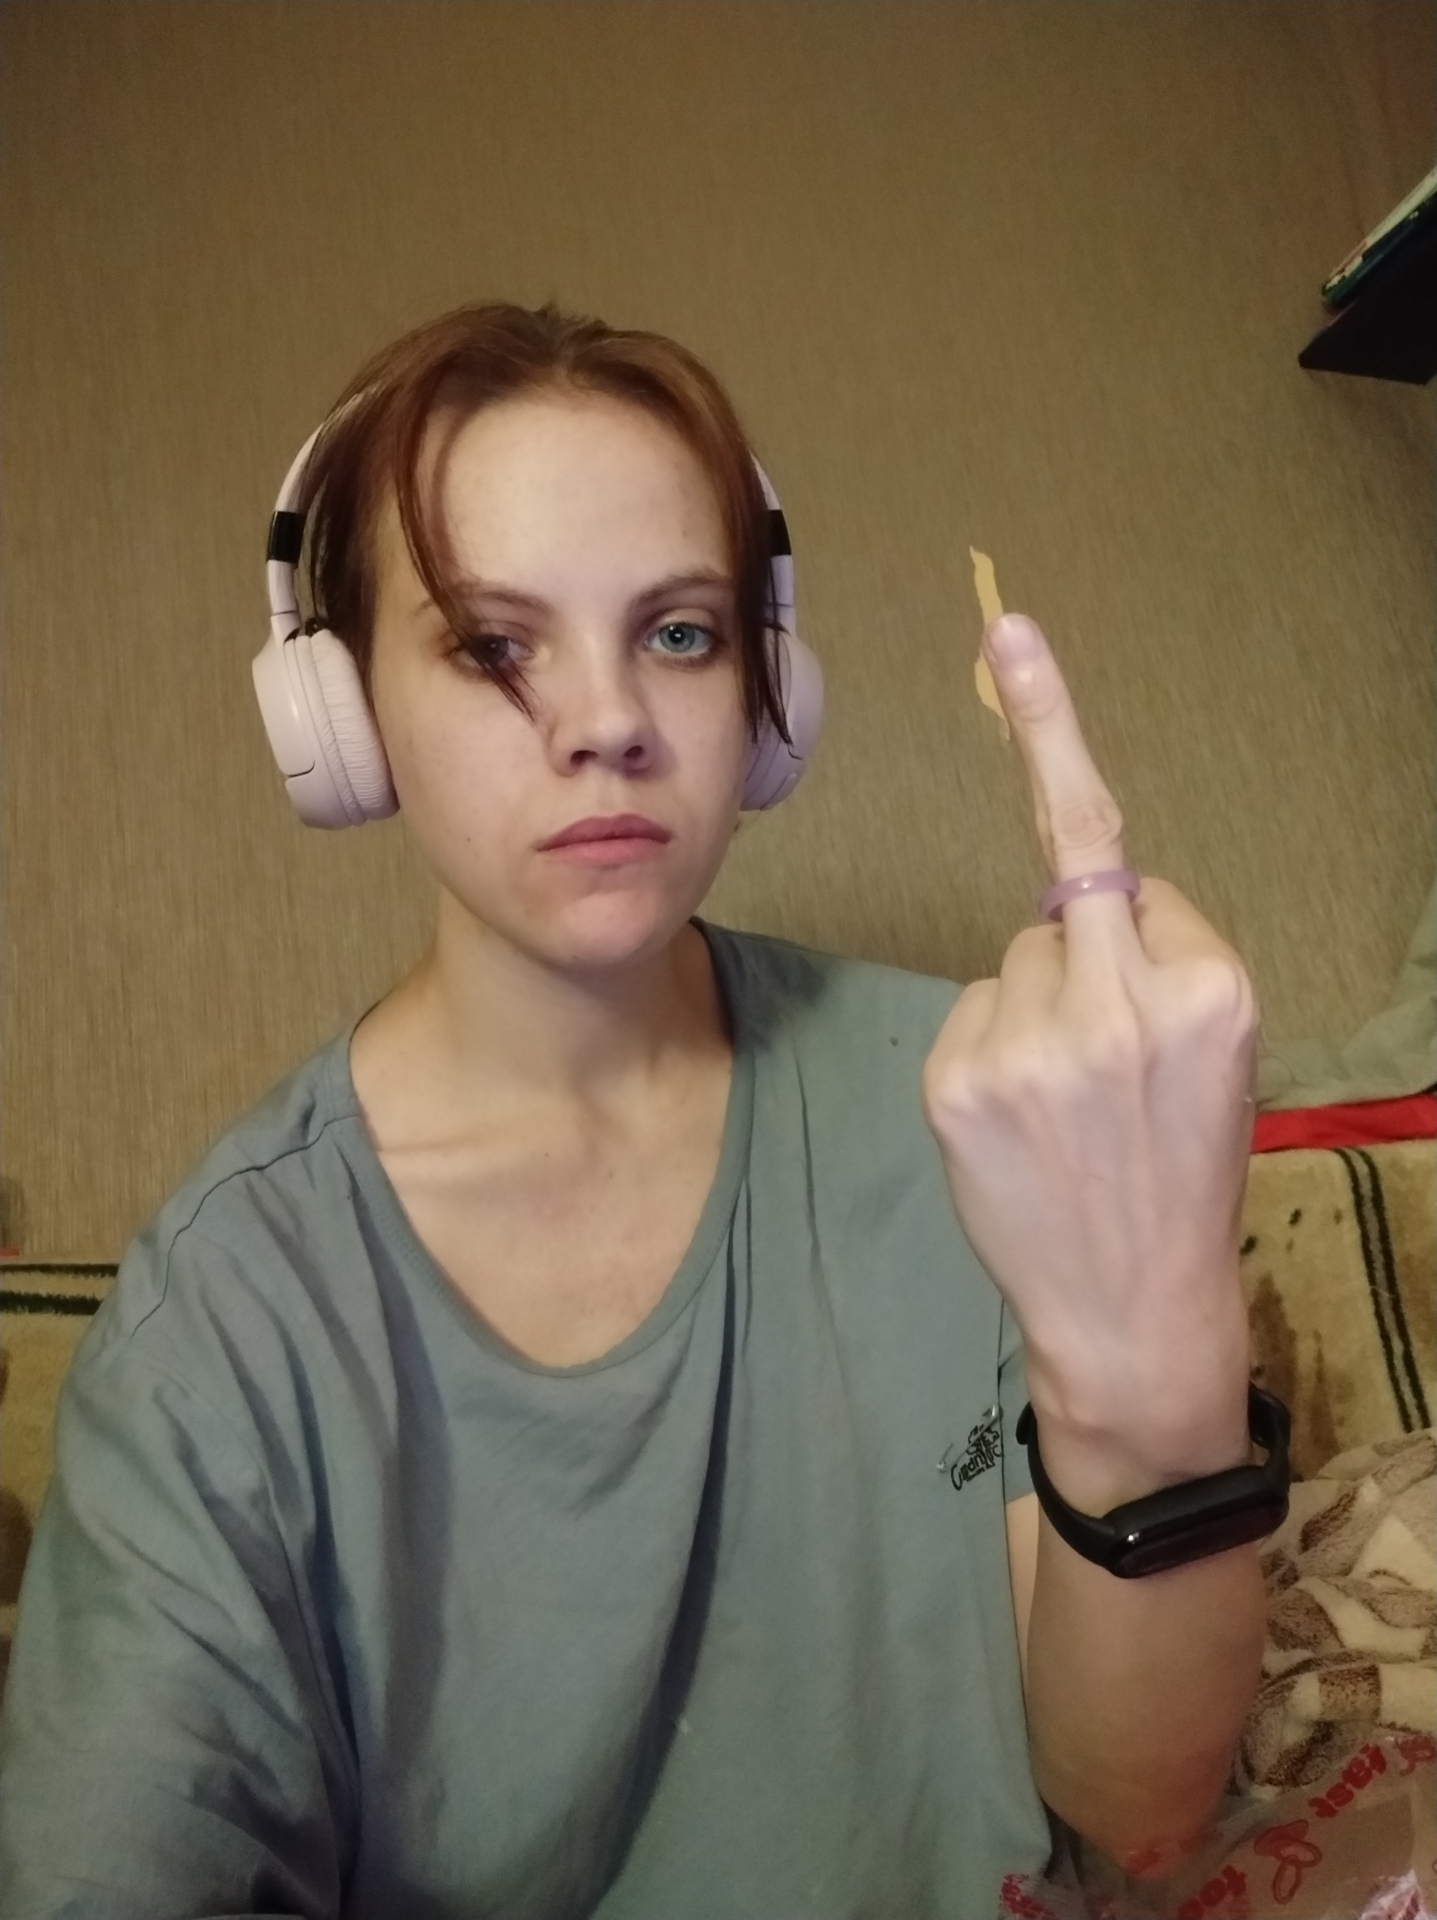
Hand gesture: middle_finger